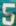
Number: 5